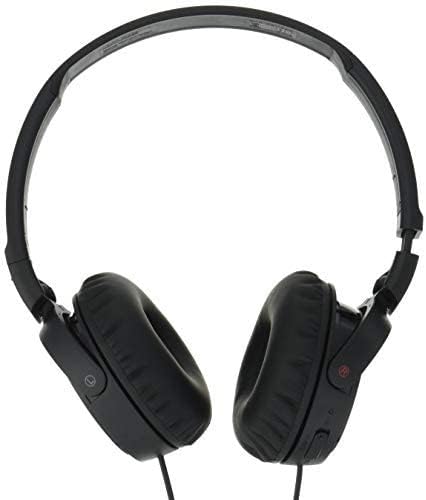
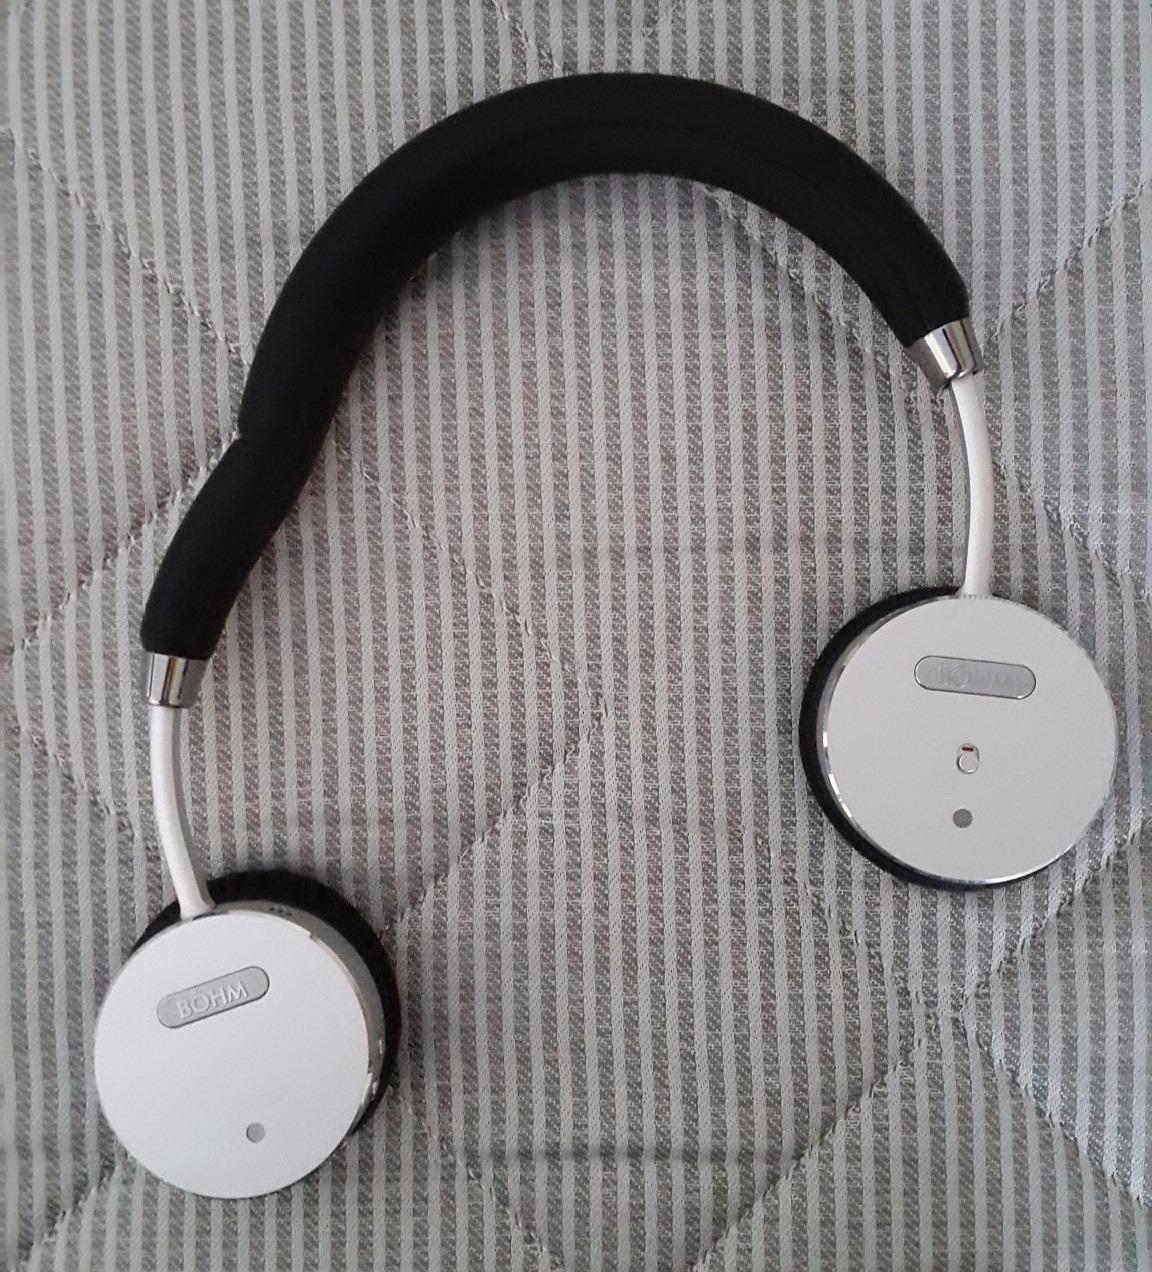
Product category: headphones
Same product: no